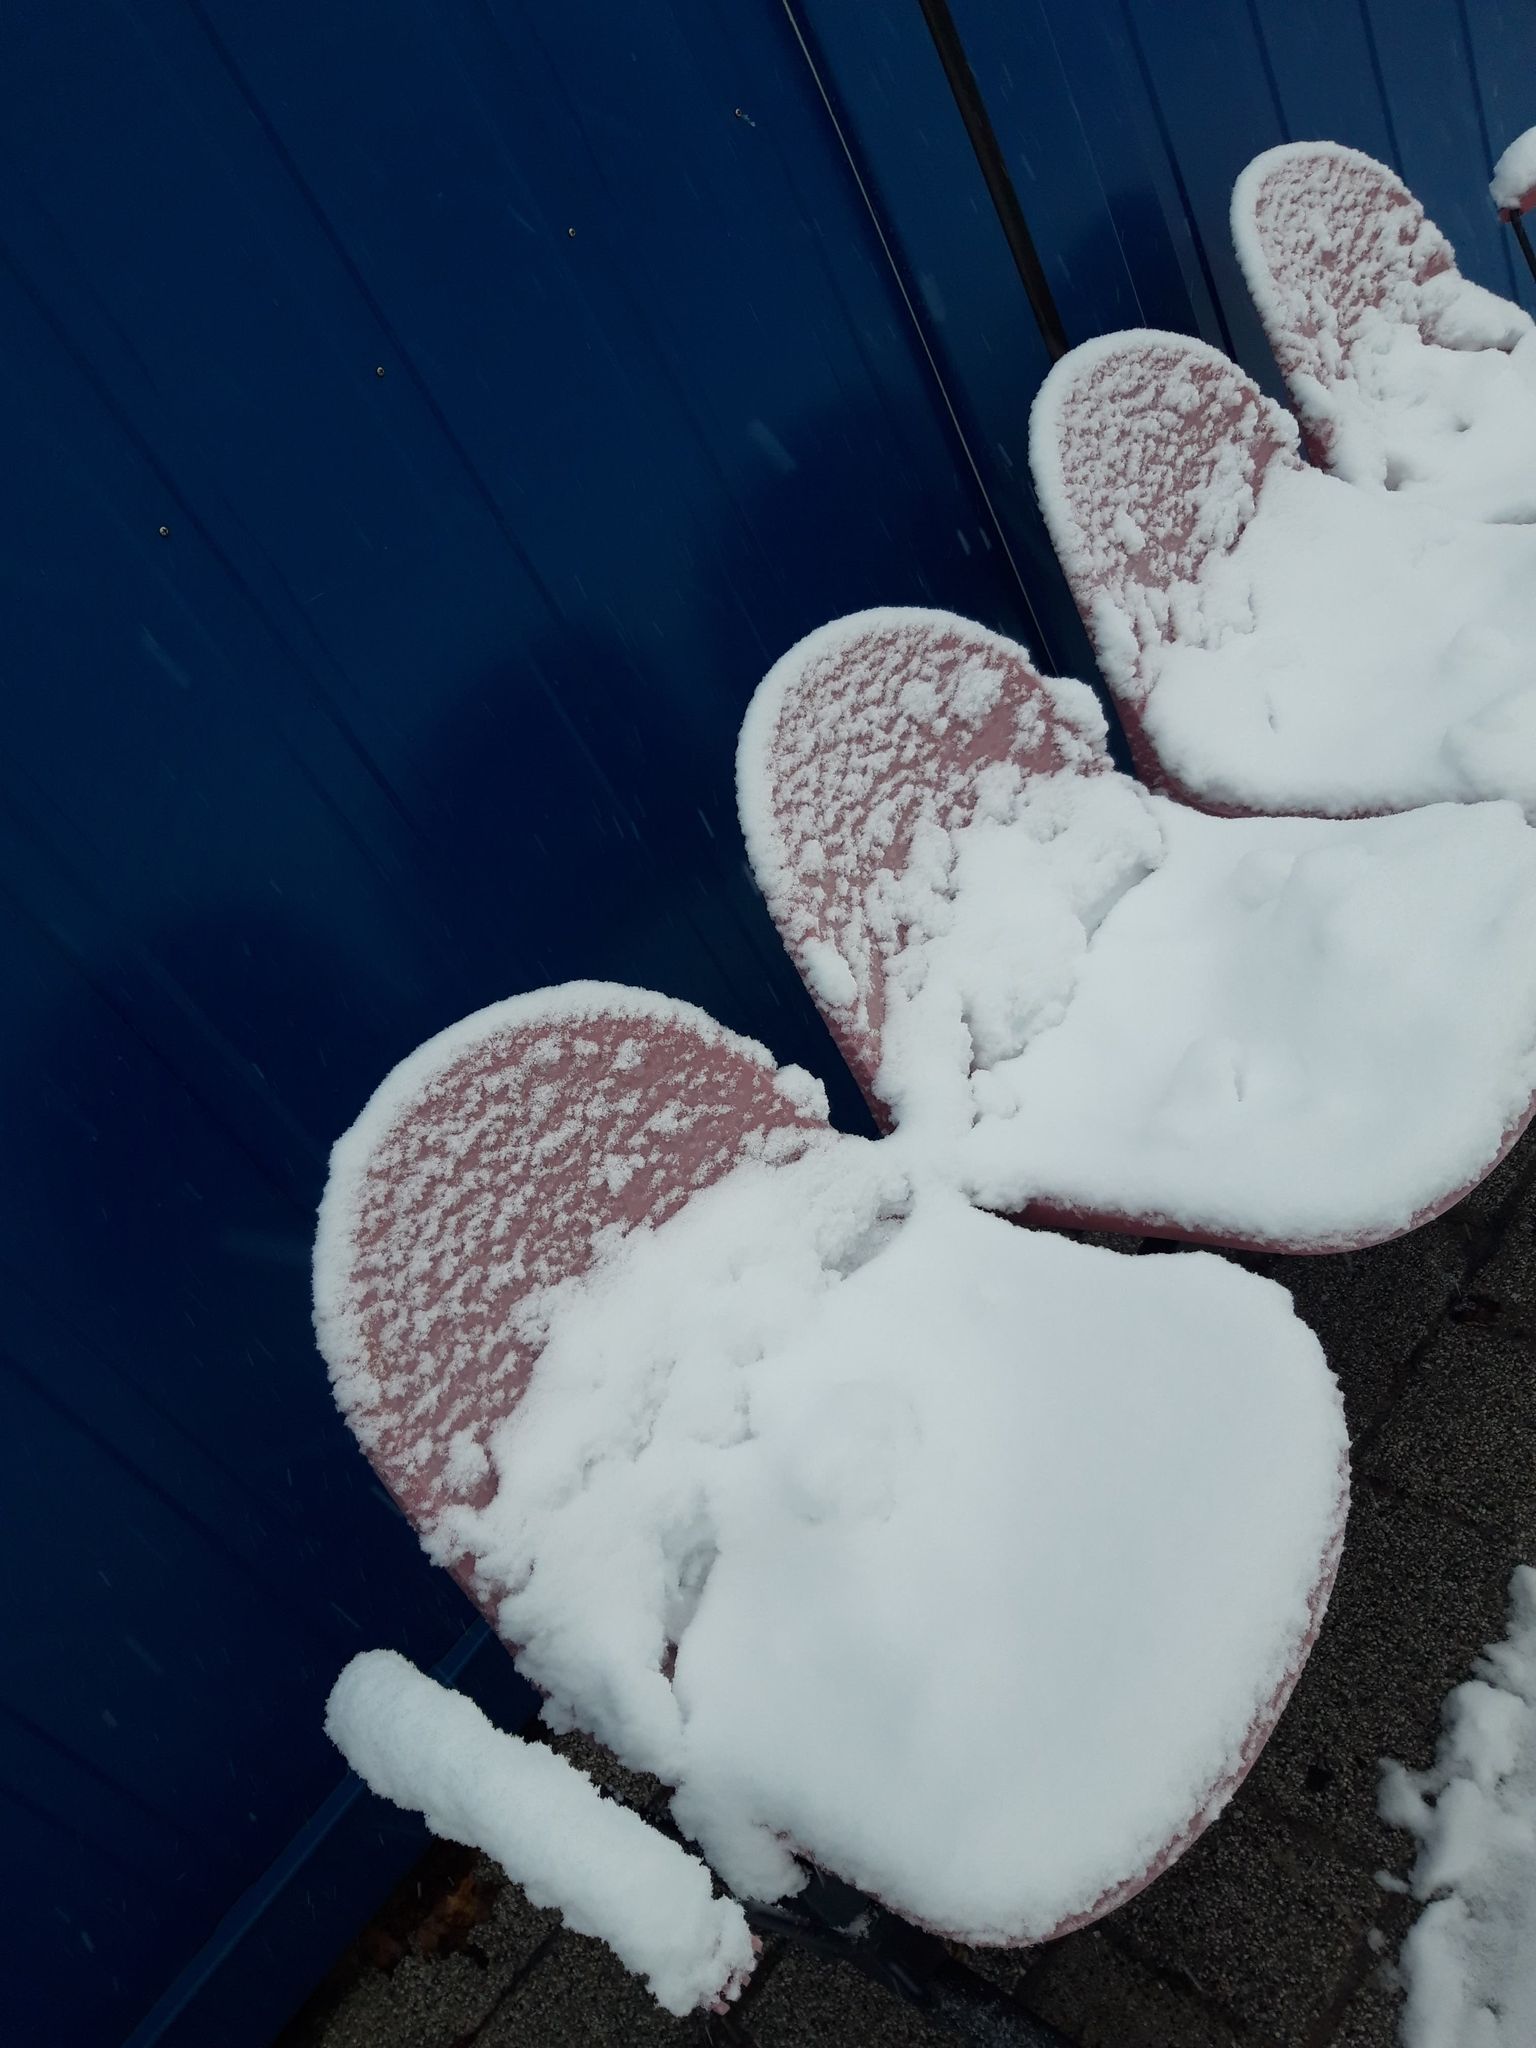
snow, blue, freezing, electric blue, fashion accessory, plant, event, art, frost, still life photography, winter, petal, pattern, precipitation, wing